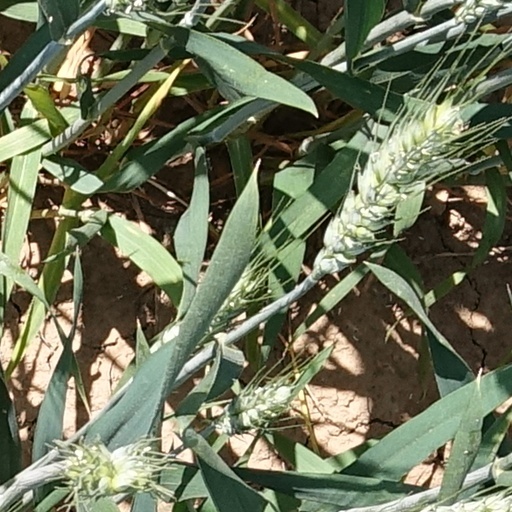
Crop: wheat